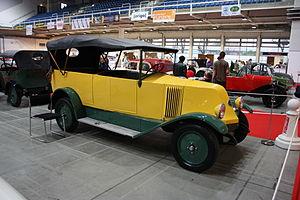
La Renault type NN est une automobile de la marque Renault produite de 1924 à 1930. Son appellation commerciale est Renault 6CV.